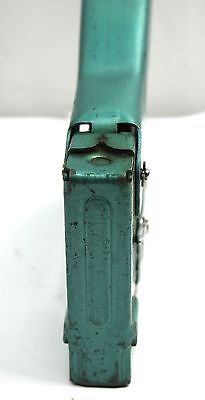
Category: stapler